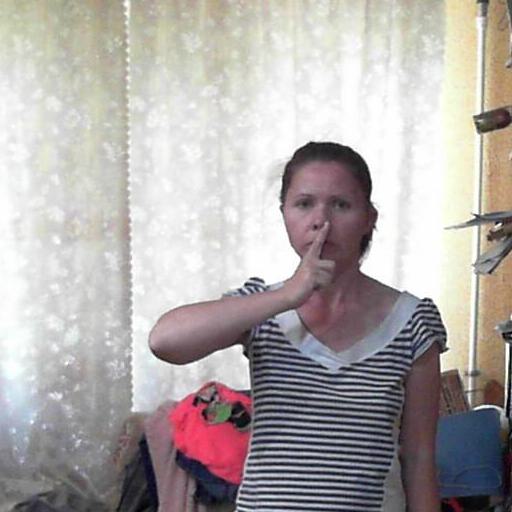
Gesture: mute